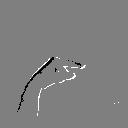
ASL letter: g